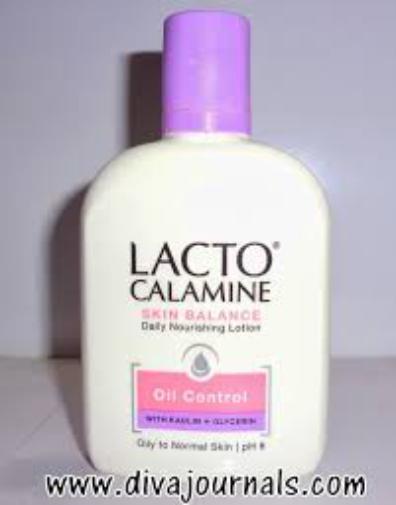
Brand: Lacto
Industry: Necessities